Hempstead County Courthouse

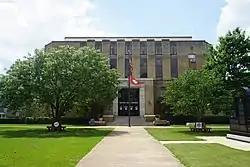

The Hempstead County Courthouse is located at the northwest corner of 5th and Washington Streets in Hope, the county seat of Hempstead County, Arkansas United States. The five-story masonry structure was designed by the Little Rock firm of McAninch and Anderson, and built in 1939 with funding from the Public Works Administration, a depression-era federal jobs program. It is Hope's finest example of Art Deco architecture. Its entry is framed by a series of molded concrete panels, separated by inverted chevrons. The panels depict a variety of industries and professions, including construction, mining, medicine, defense, electricity, farming, and brickmaking. Chevron paneling is repeated in the cornice. The interior of the building is virtually unaltered, except for two courtrooms on the upper floors, which required complete renovation following a lightning-induced fire in 1979. The 1939 building has had a large jail added, but this was done in a sympathetic manner to the original's design.